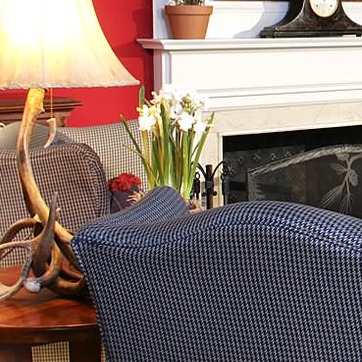
Material: foliage